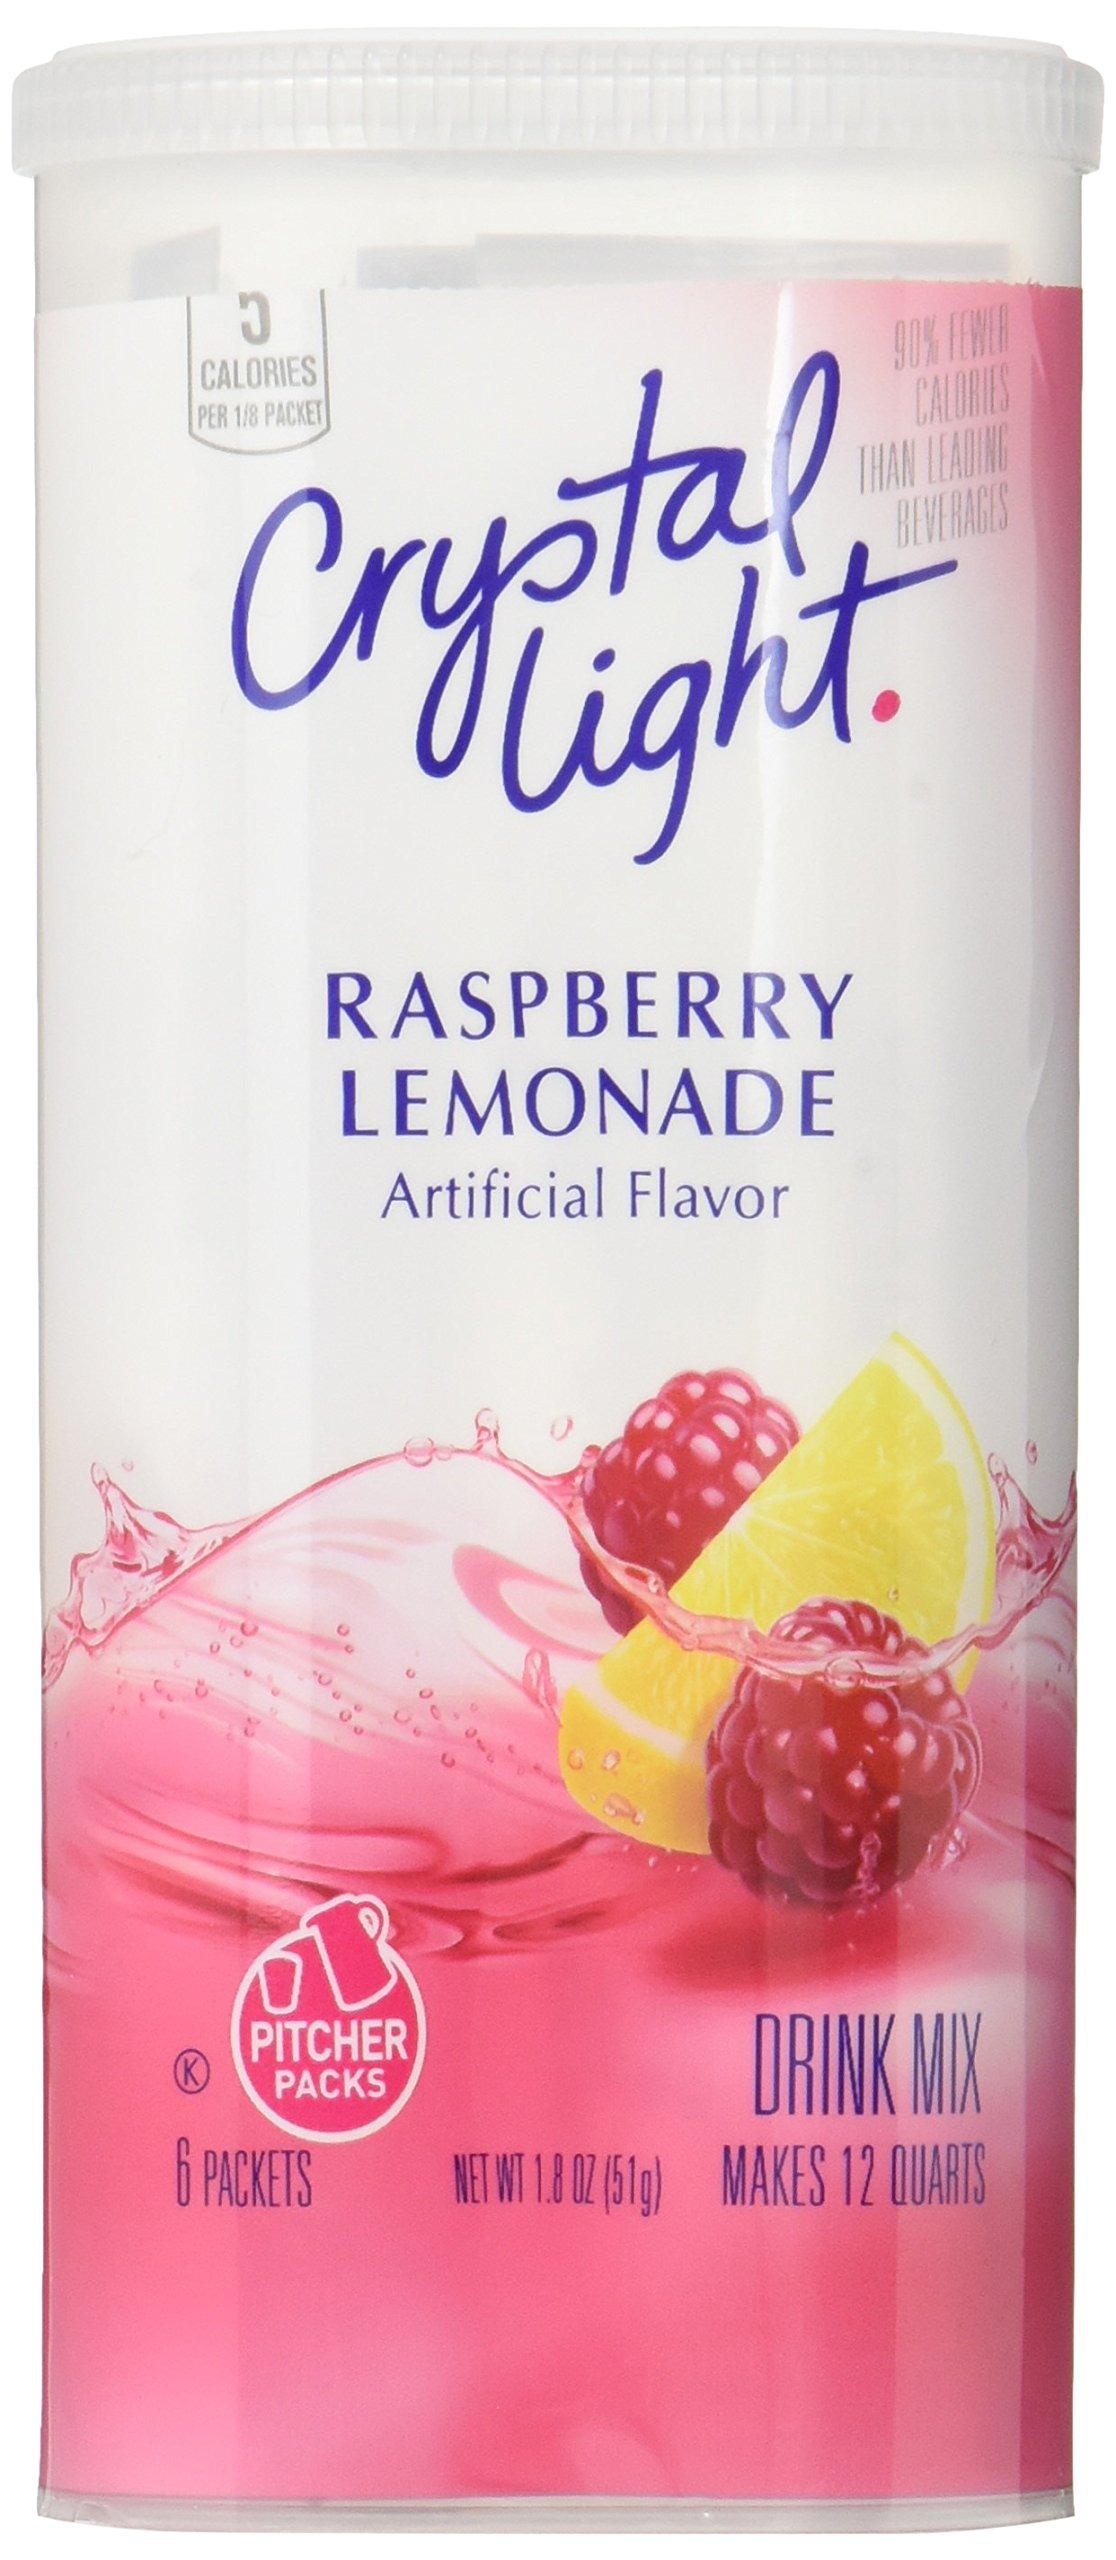
Item Name: Crystal Light Raspberry Lemonade, 12 Quart 1.8 Ounce Canister (Pack of 6)
Bullet Point 1: Each Crystal Light Canister Contains 6 2-Quart (6-2 Liter) Packets
Bullet Point 2: Contains No Caffeine and is Low in Sodium
Bullet Point 3: Kosher Product and Gluten Free
Bullet Point 4: Each Crystal Light 8 ounce (237 ml) Serving Contains 5 Calories
Product Description: Crystal Light turns the water you need into the water you will love. It transforms ordinary water with fabulous fruit flavors and tantalizing teas. Each sip is the perfect way to refresh, renew and satisfy your thirst for something different.
Value: 6.0
Unit: count

Price: 8.68